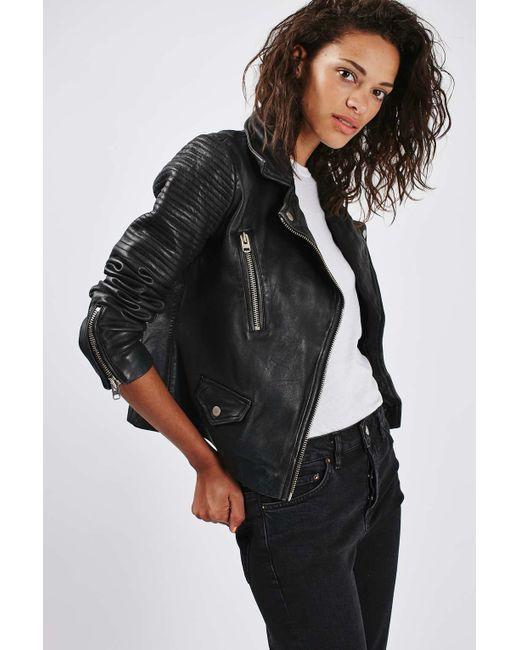
Reißverschluss schwarze Jacke Langarmkragen